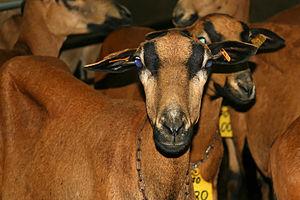
Brebis Martinikn station INRA de la Martinique
Le martinik est une race ovine élevée dans les Caraïbes. Elle provient de moutons importés d'Afrique-Occidentale française vers la Martinique mais n'a été reconnue en tant que race qu'en 1992.
On dénombre une soixantaine de races ovines en France dont certaines sont aujourd'hui des races dites de conservatoire et beaucoup classées par le Bureau des ressources génétiques dans la liste des races en danger.